Mizar: The Star of Hope

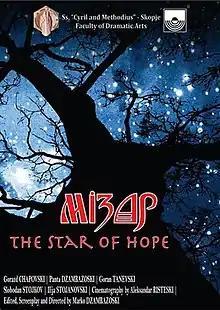
Film poster

Mizar: The Star of Hope is a Macedonian 2014 documentary film written and directed by Marko Dzambazoski. It is the first documentary film for one of the most successful Macedonian bands, Mizar.